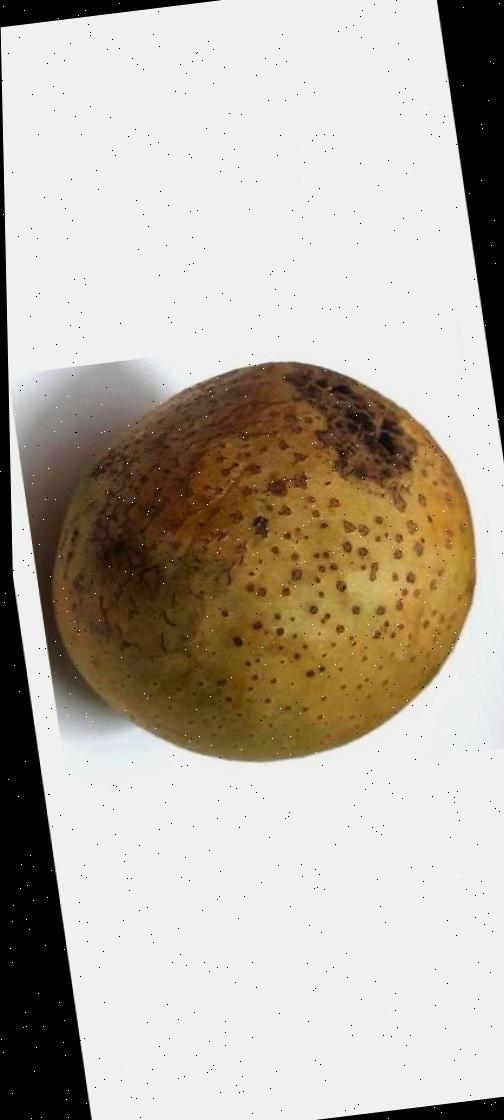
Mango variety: Gourmoti